Beagle

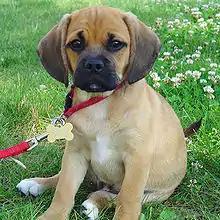
A Puggle, a Beagle/pug cross, shows traits from both breeds.

Two-colour varieties always have a white base colour with areas of the second colour. Tan and white is the most common two-colour variety, but there is a wide range of other colours including lemon, a very light tan; red, a reddish, almost orange, brown; and liver, a darker brown, and black. Liver is not common and is not permitted in some standards; it tends to occur with yellow eyes. Ticked or mottled varieties may be either white or black with different coloured flecks ("ticking"), such as the blue-mottled or bluetick Beagle, which has spots that appear to be a midnight-blue colour, similar to the colouring of the Bluetick Coonhound. Some tricolour Beagles also have ticking of various colours in their white areas.